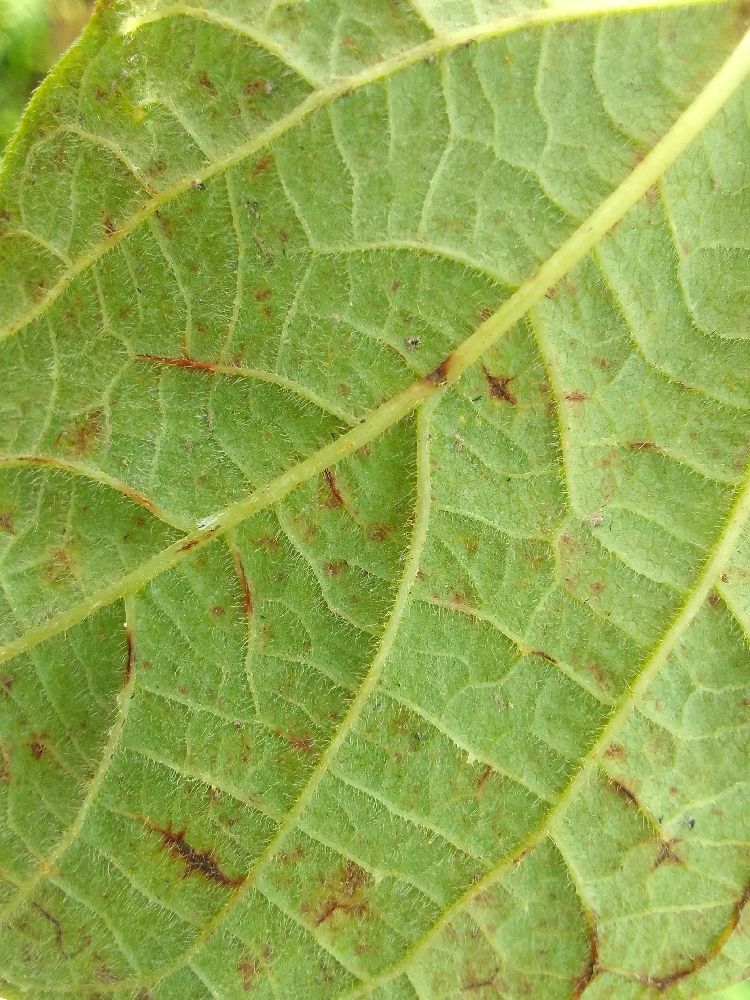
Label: anthracnose